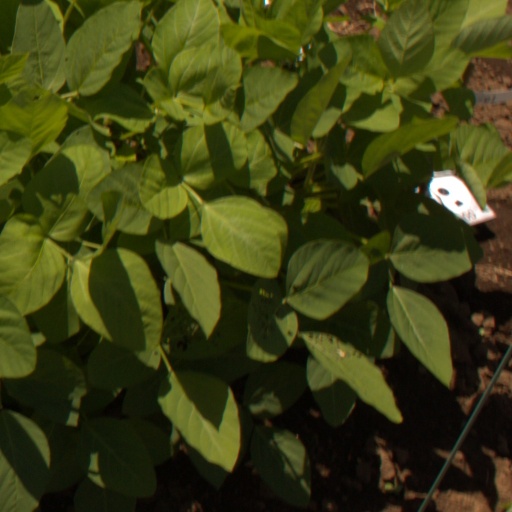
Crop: soybean